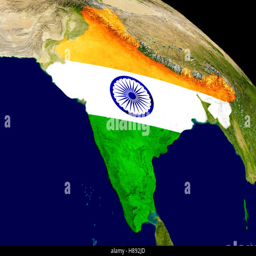
map with embedded flag on planet surface .